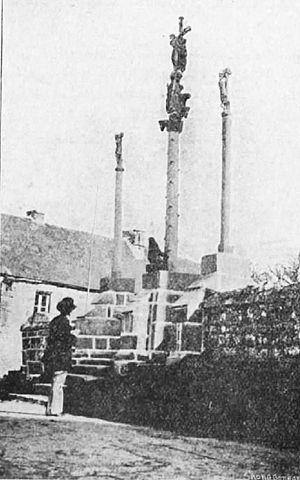
Le calvaire de Saint-Divy en 1910 (Bulletin de la Société Académique de Brest)
Saint-Divy [sɛ̃ divi] est une commune française du département du Finistère et de la région Bretagne.